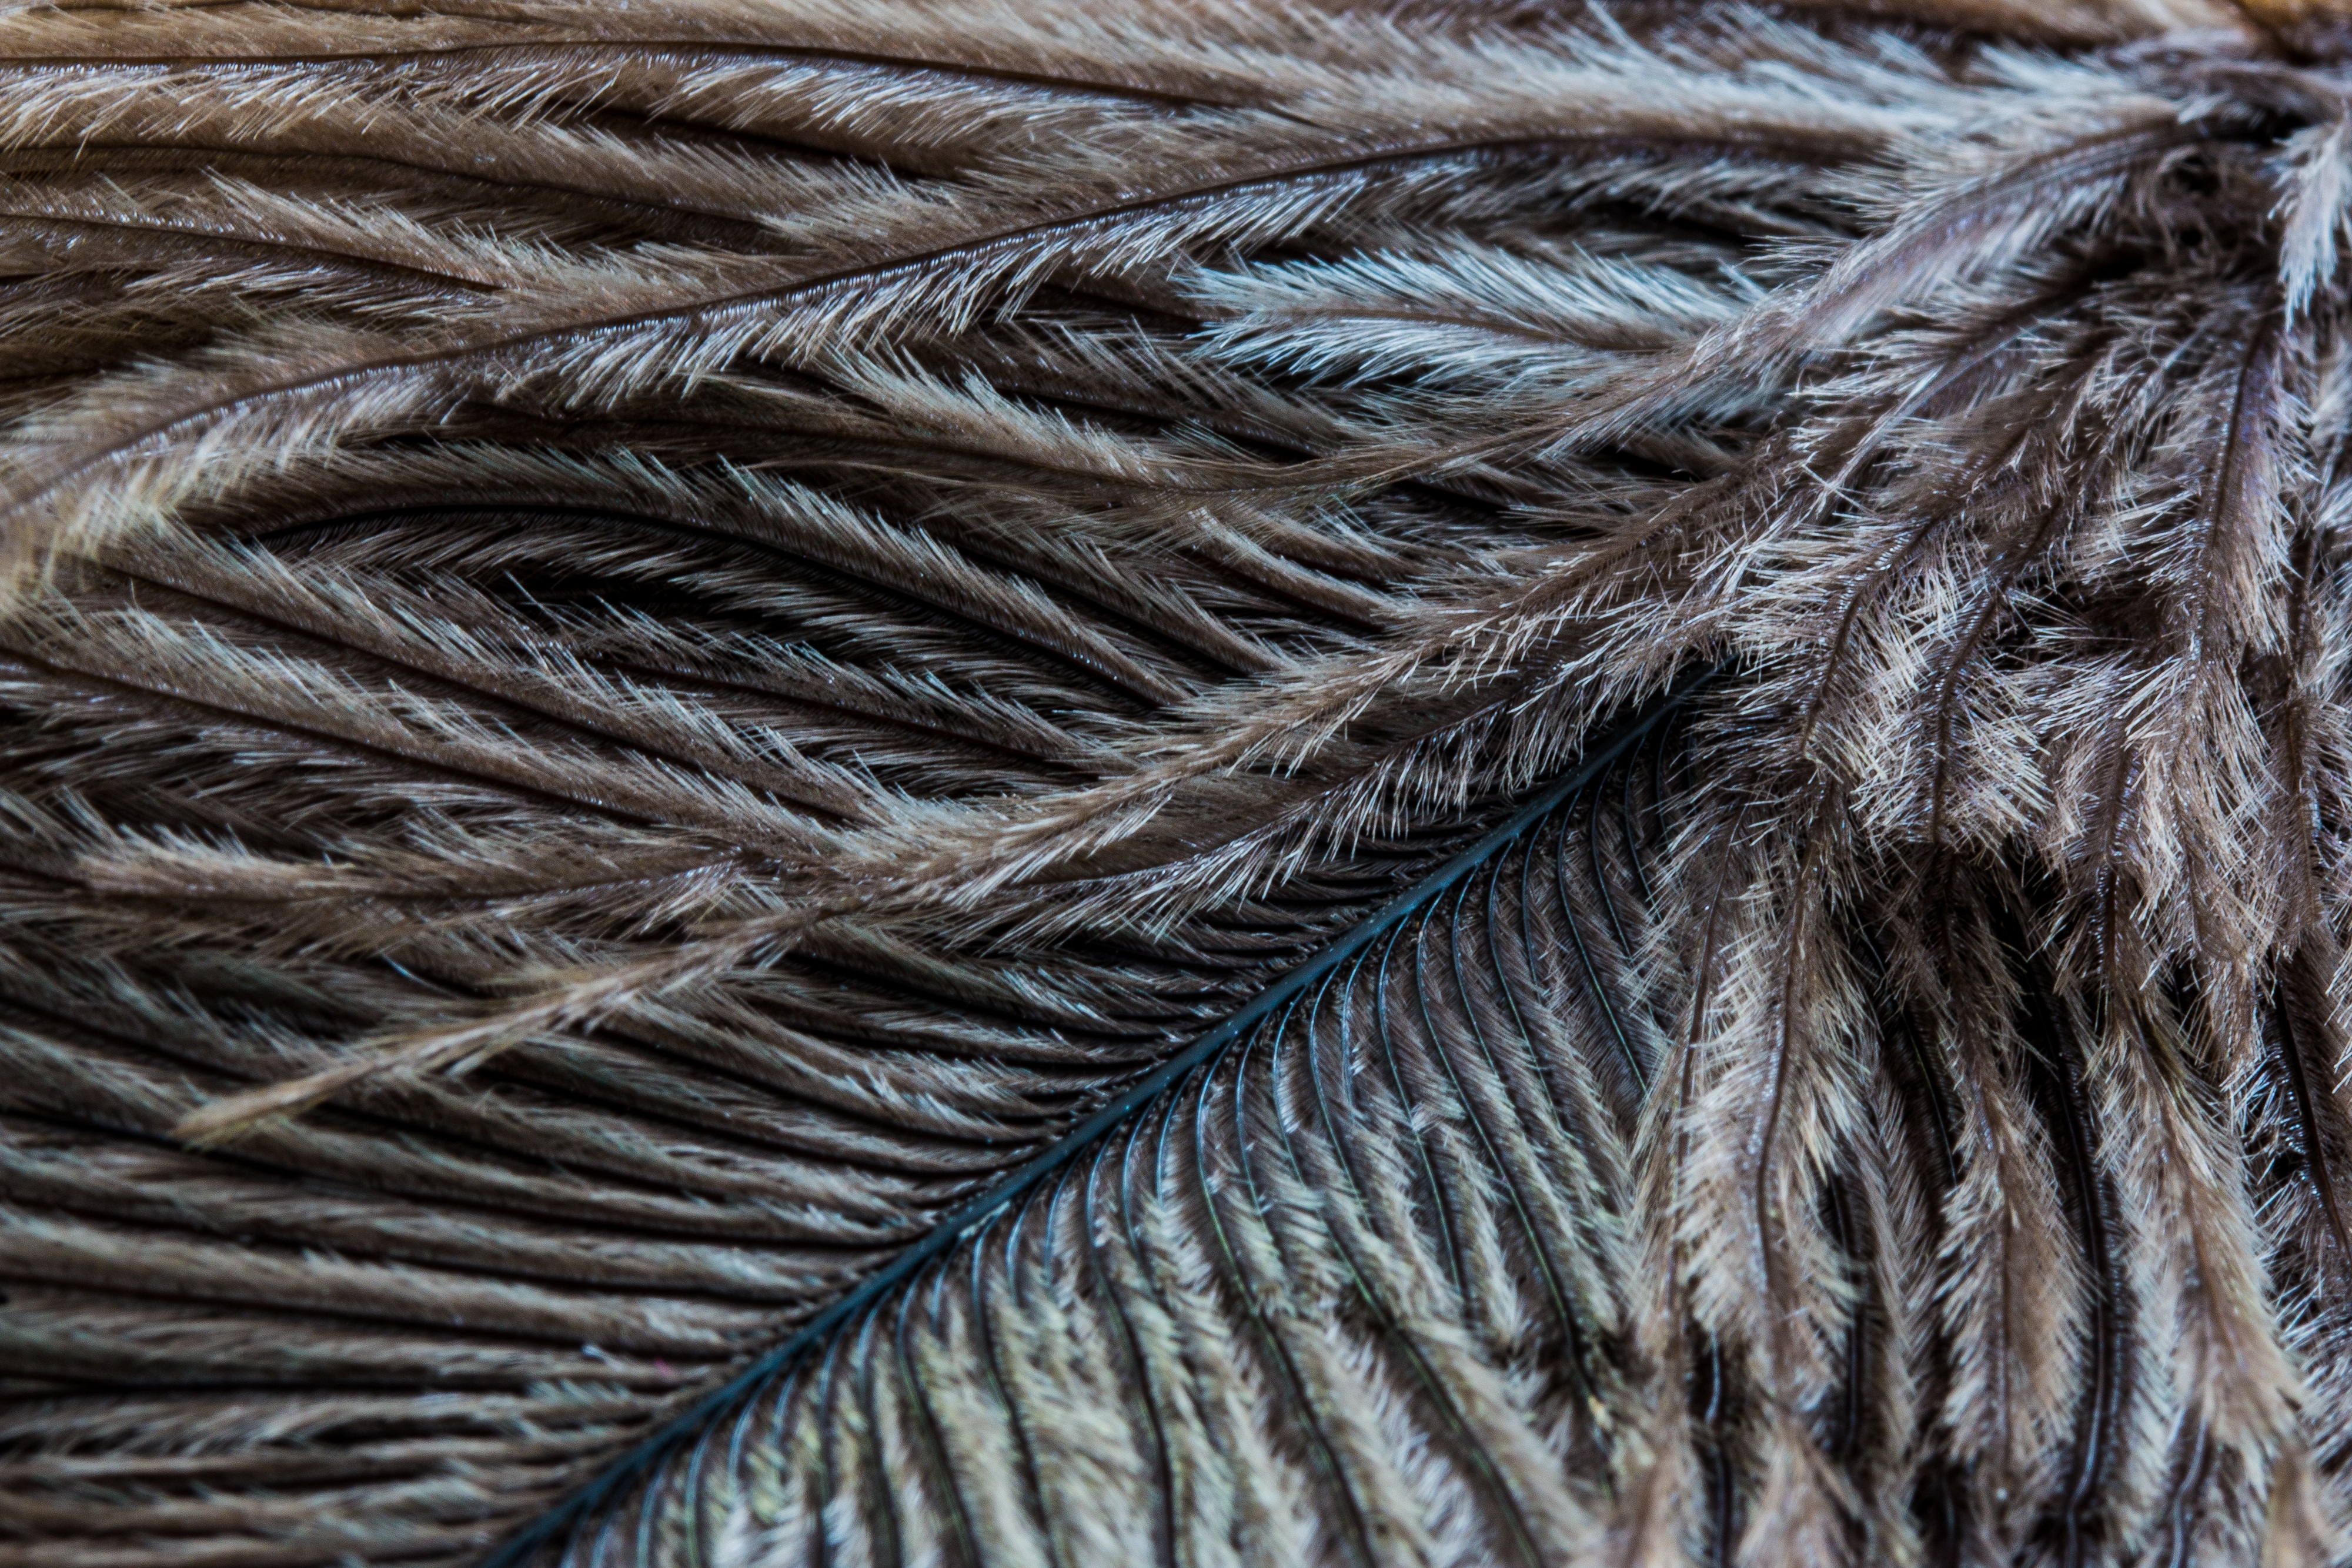
wing, fur, spring, macro, brown, mane, close, wool, material, hairstyle, thread, textile, spring dress, strauss spring